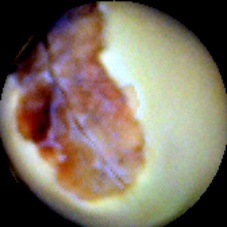
Label: Broken